WxWidgets

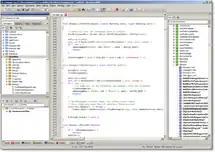
CodeLite under Windows XP

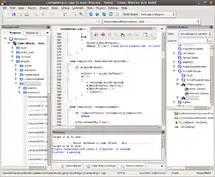
running under Ubuntu

There are many Rapid Application Development (RAD) and Integrated Development Environment (IDE) tools available. Notable tools include: